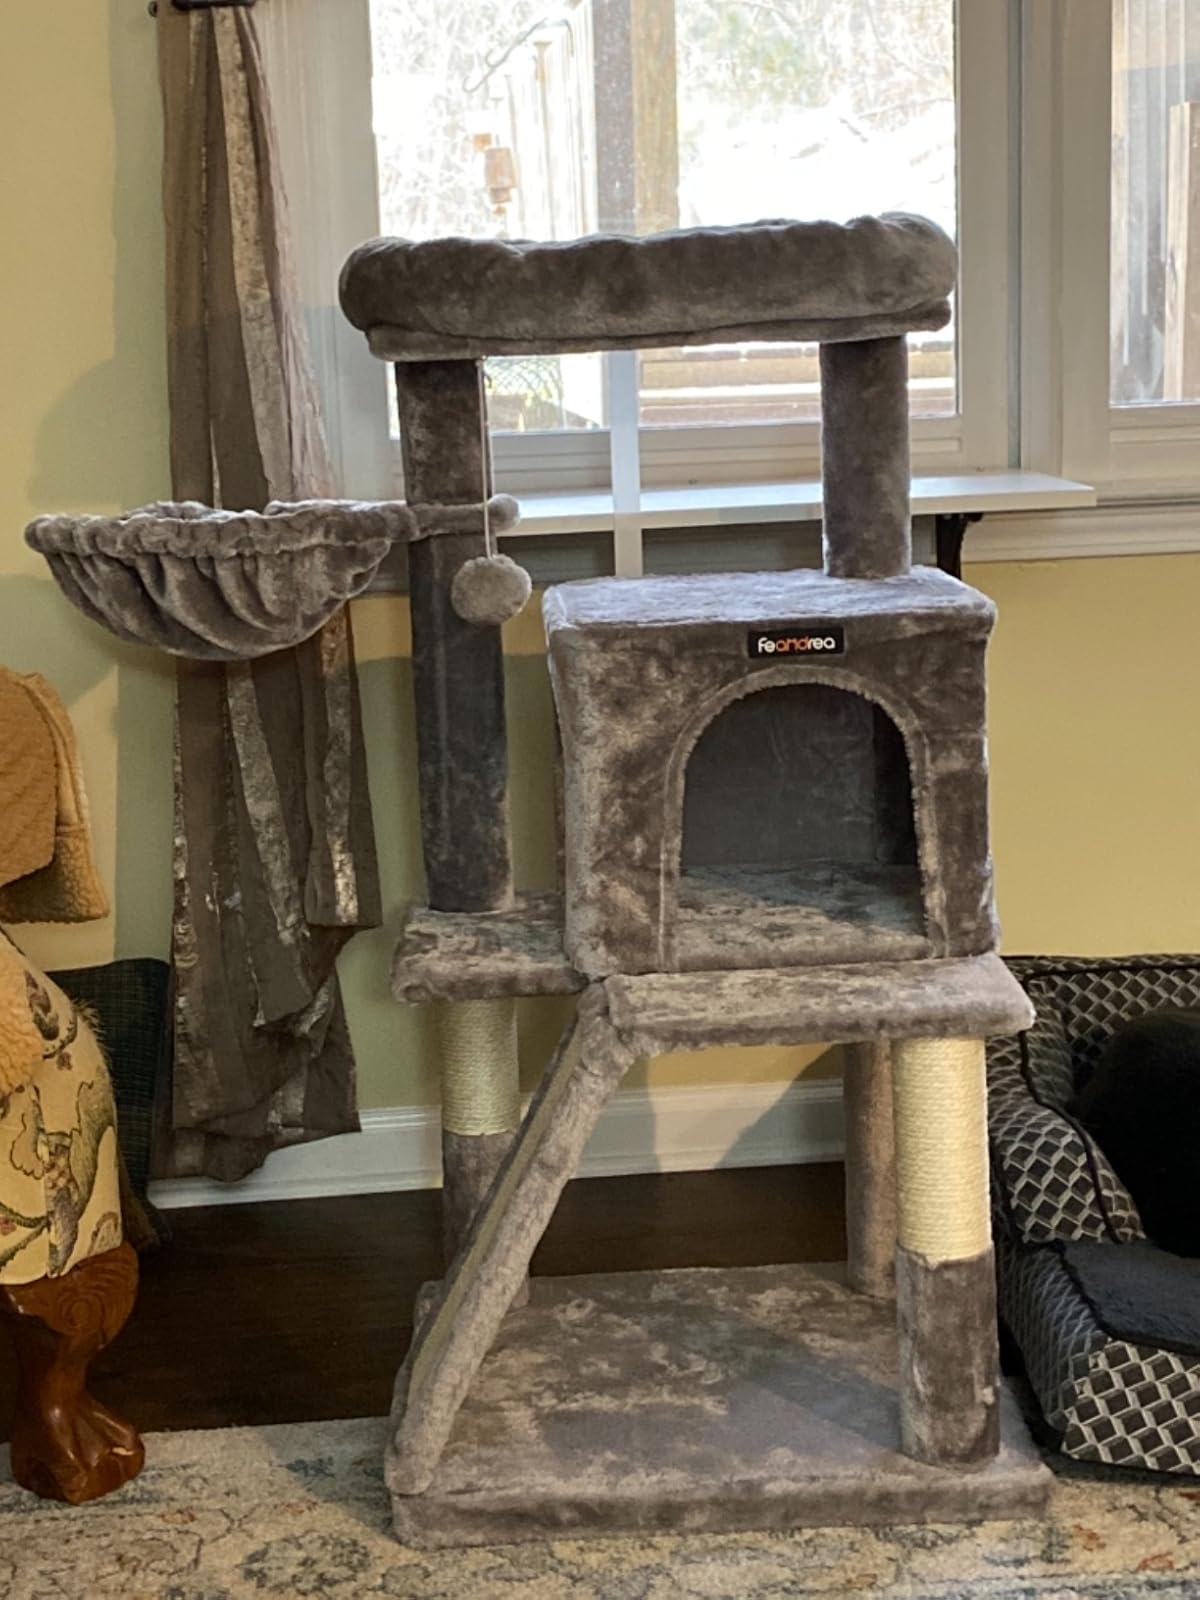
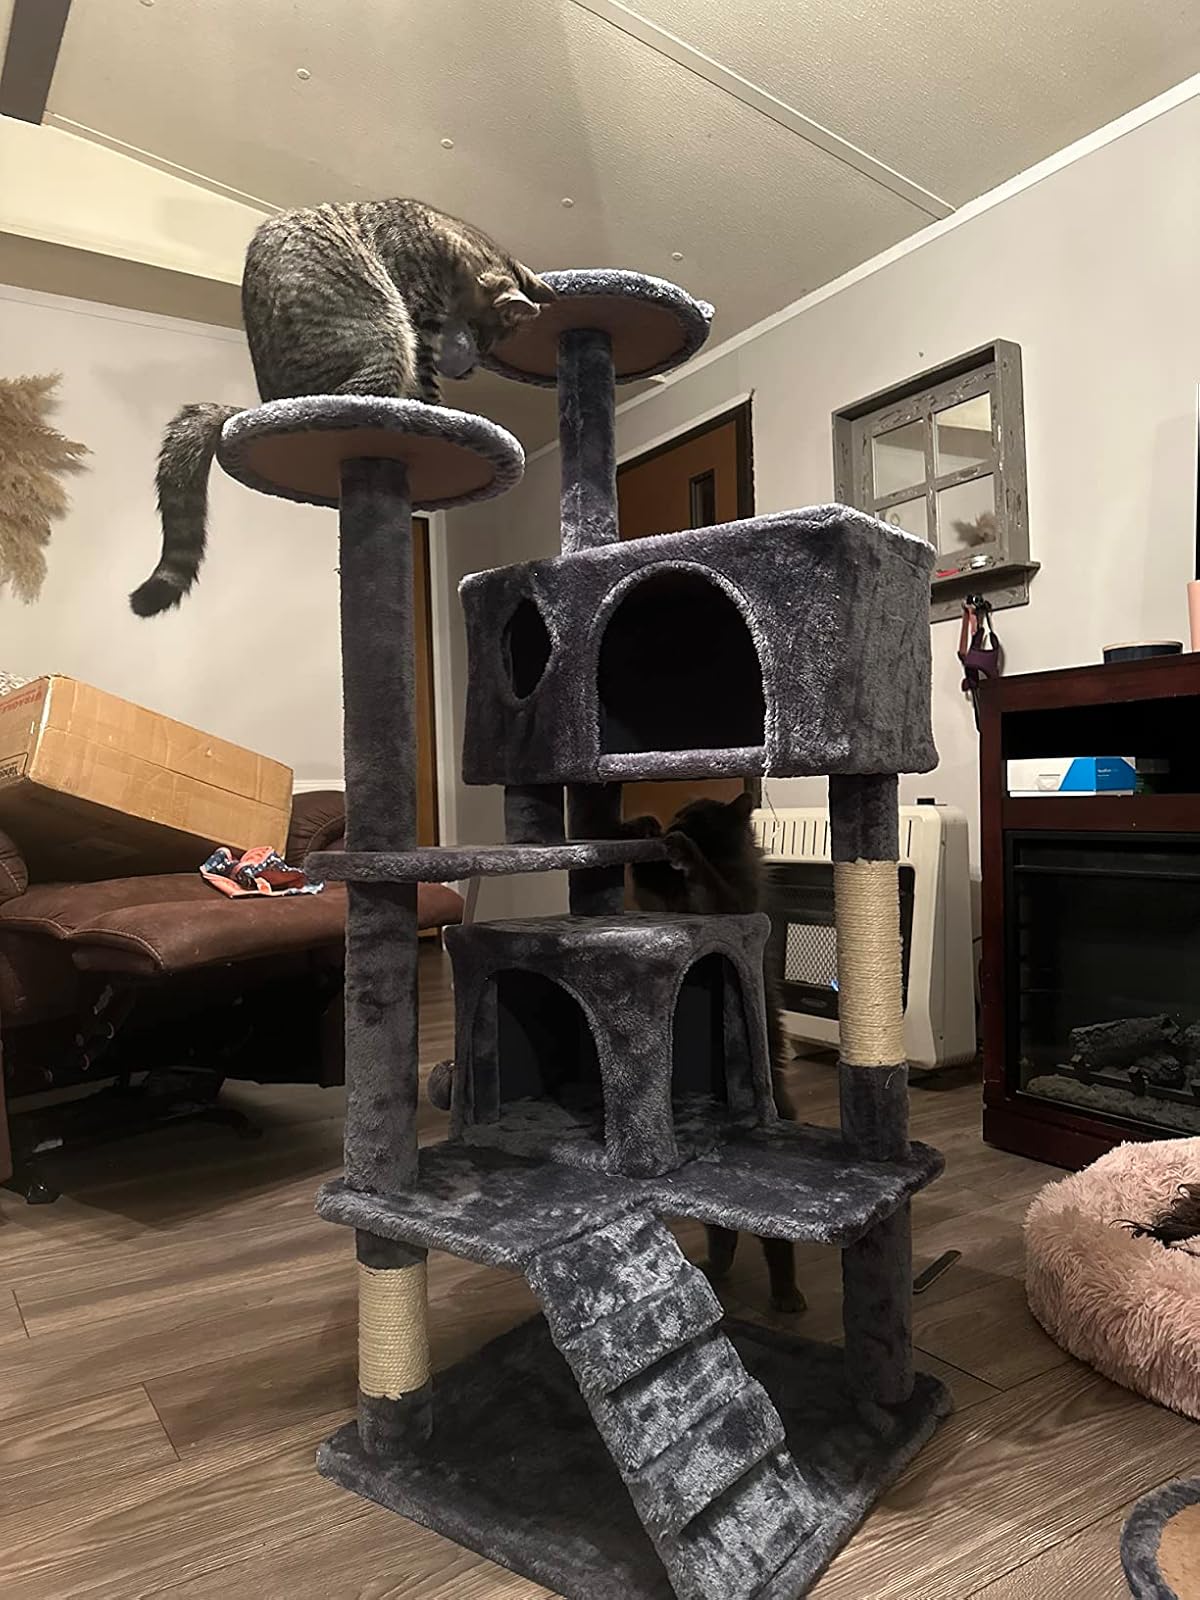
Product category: items_cat tree
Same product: no